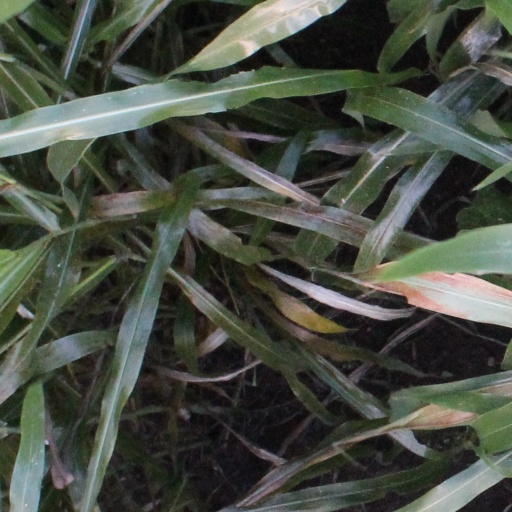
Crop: sorghum